Protests against the Trump administration family separation policy

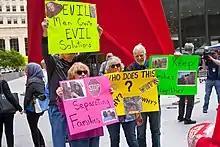
Stop Separating Immigrant Families Press Conference and Rally, Chicago. (June 5, 2018)

The Trump Administration started a "zero tolerance" policy on May 7, 2018, under which any person crossing the United States border may be charged with a federal misdemeanor. Attorney General, Jeff Sessions, announced that policy. During remarks made on May 7 in Scottsdale, Arizona, he said, "If you are smuggling a child then we will prosecute you, and that child will be separated from you as required by law." However, immigration rights activists have reported that children accompanying adults have been verified to be members of families, not part of a child trafficking scheme as suggested by Sessions.